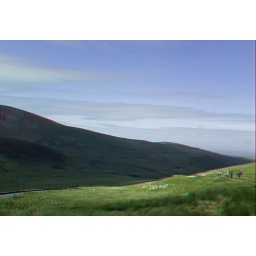
Mount Snowdon on the way up in anaglyph 3D stereo red blue glasses to view